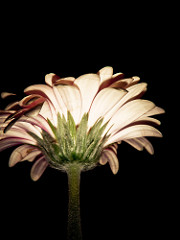
Flower: daisy